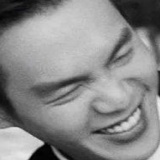
diễn viên Trương Nhược Quân